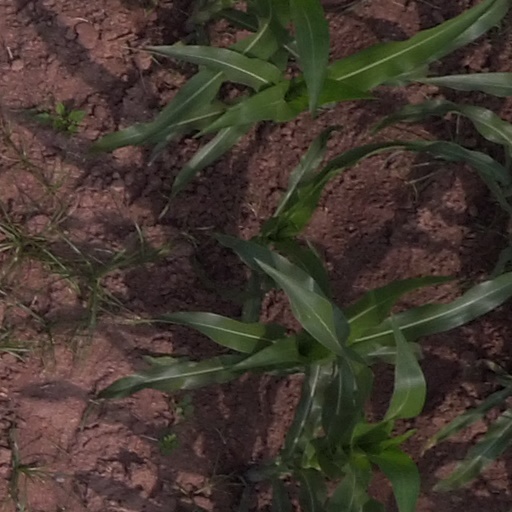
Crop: maize; corn